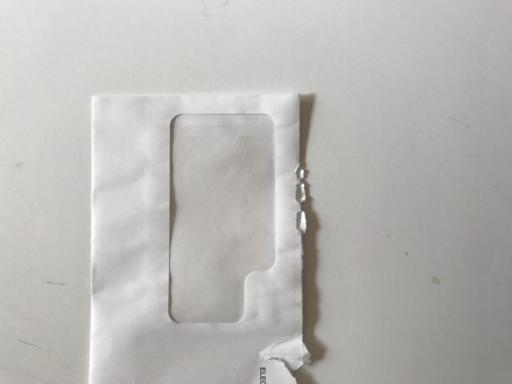
Label: paper